The Exchange TRX

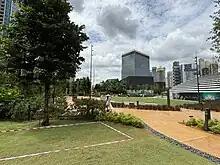
View of the TRX City Park

In June 2022, Lendlease had forged a partnership with The Exchange 106 to integrate the mall with its retail lots consisting of two levels which is situated at the foot of the building. The integration of the retail podium forms as the first phase of The Exchange TRX that has a total of 70 units. There is a linked pathway in between the complex and the retail podium called "106 Connection" where it is located at Level 1 and Level 2 of the mall.